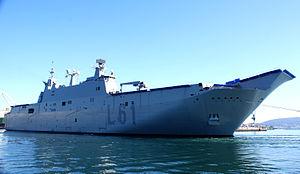
La classe Juan Carlos I est, selon la liste des codes des immatriculations des navires de l'US Navy, une série de navires de type Landing Helicopter Dock, Landing Ship Dock, Landing Helicopter Assault et Landing Platform Dock conçue pour la marine espagnole et exportée en Australie et en Turquie. Il dispose donc des caractéristiques d'un porte-hélicoptères amphibie, d'un porte-avions capable de mettre en œuvre des ADAC/ADAV, mais non des avions conventionnels car il ne dispose ni de catapulte, ni de brin d'arrêt ou de filet d'arrêt.